Sky position (RA, Dec in degrees): 184.781, 29.77
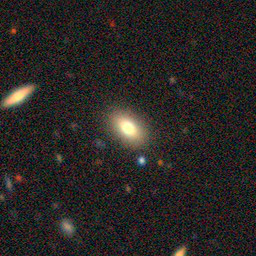
Galaxy morphology: In-between Round Smooth Galaxies